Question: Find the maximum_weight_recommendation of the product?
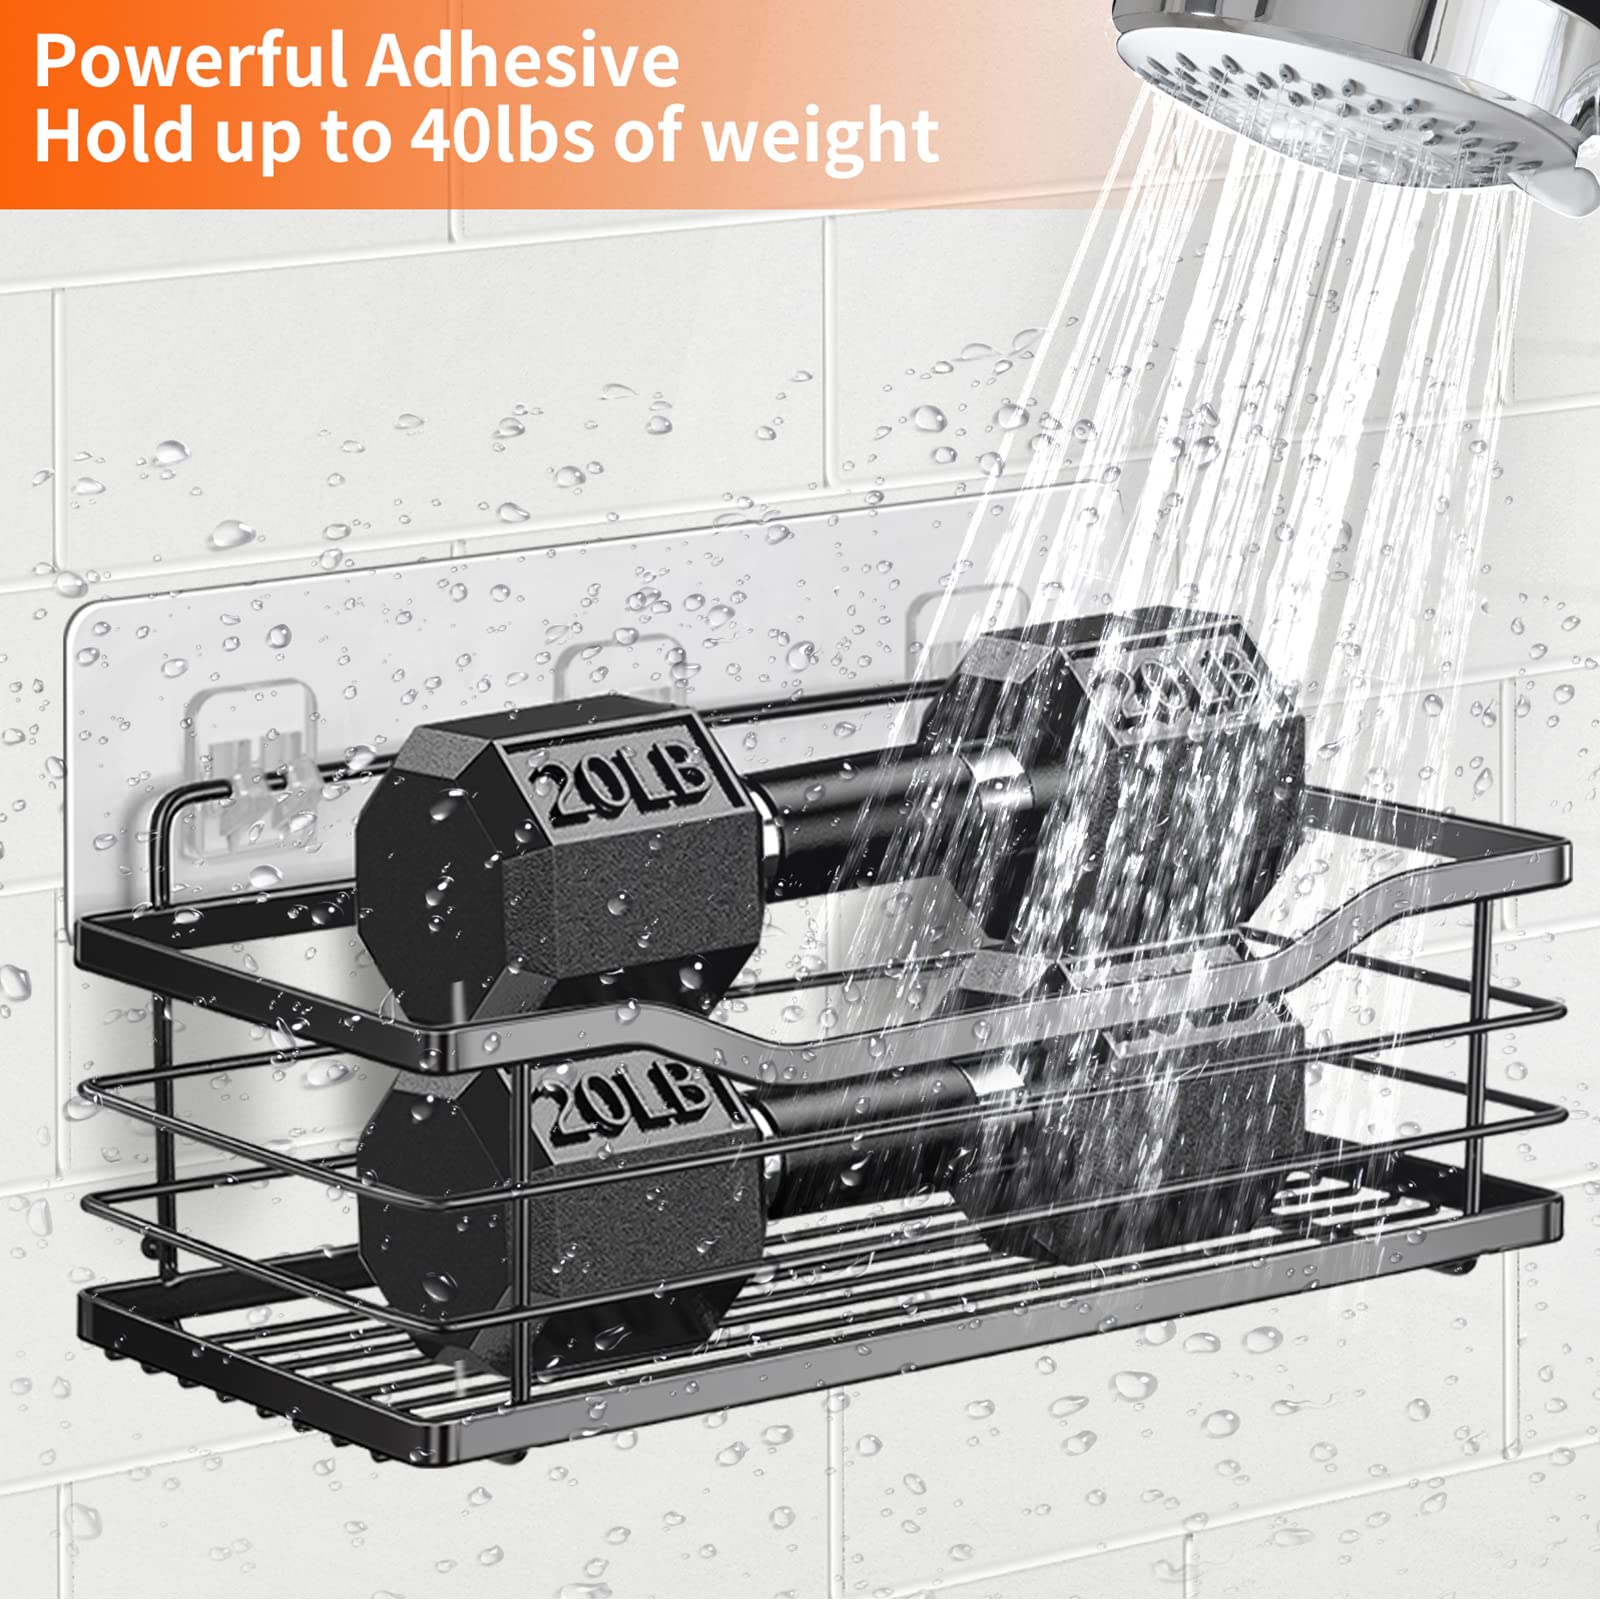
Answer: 20.0 pound